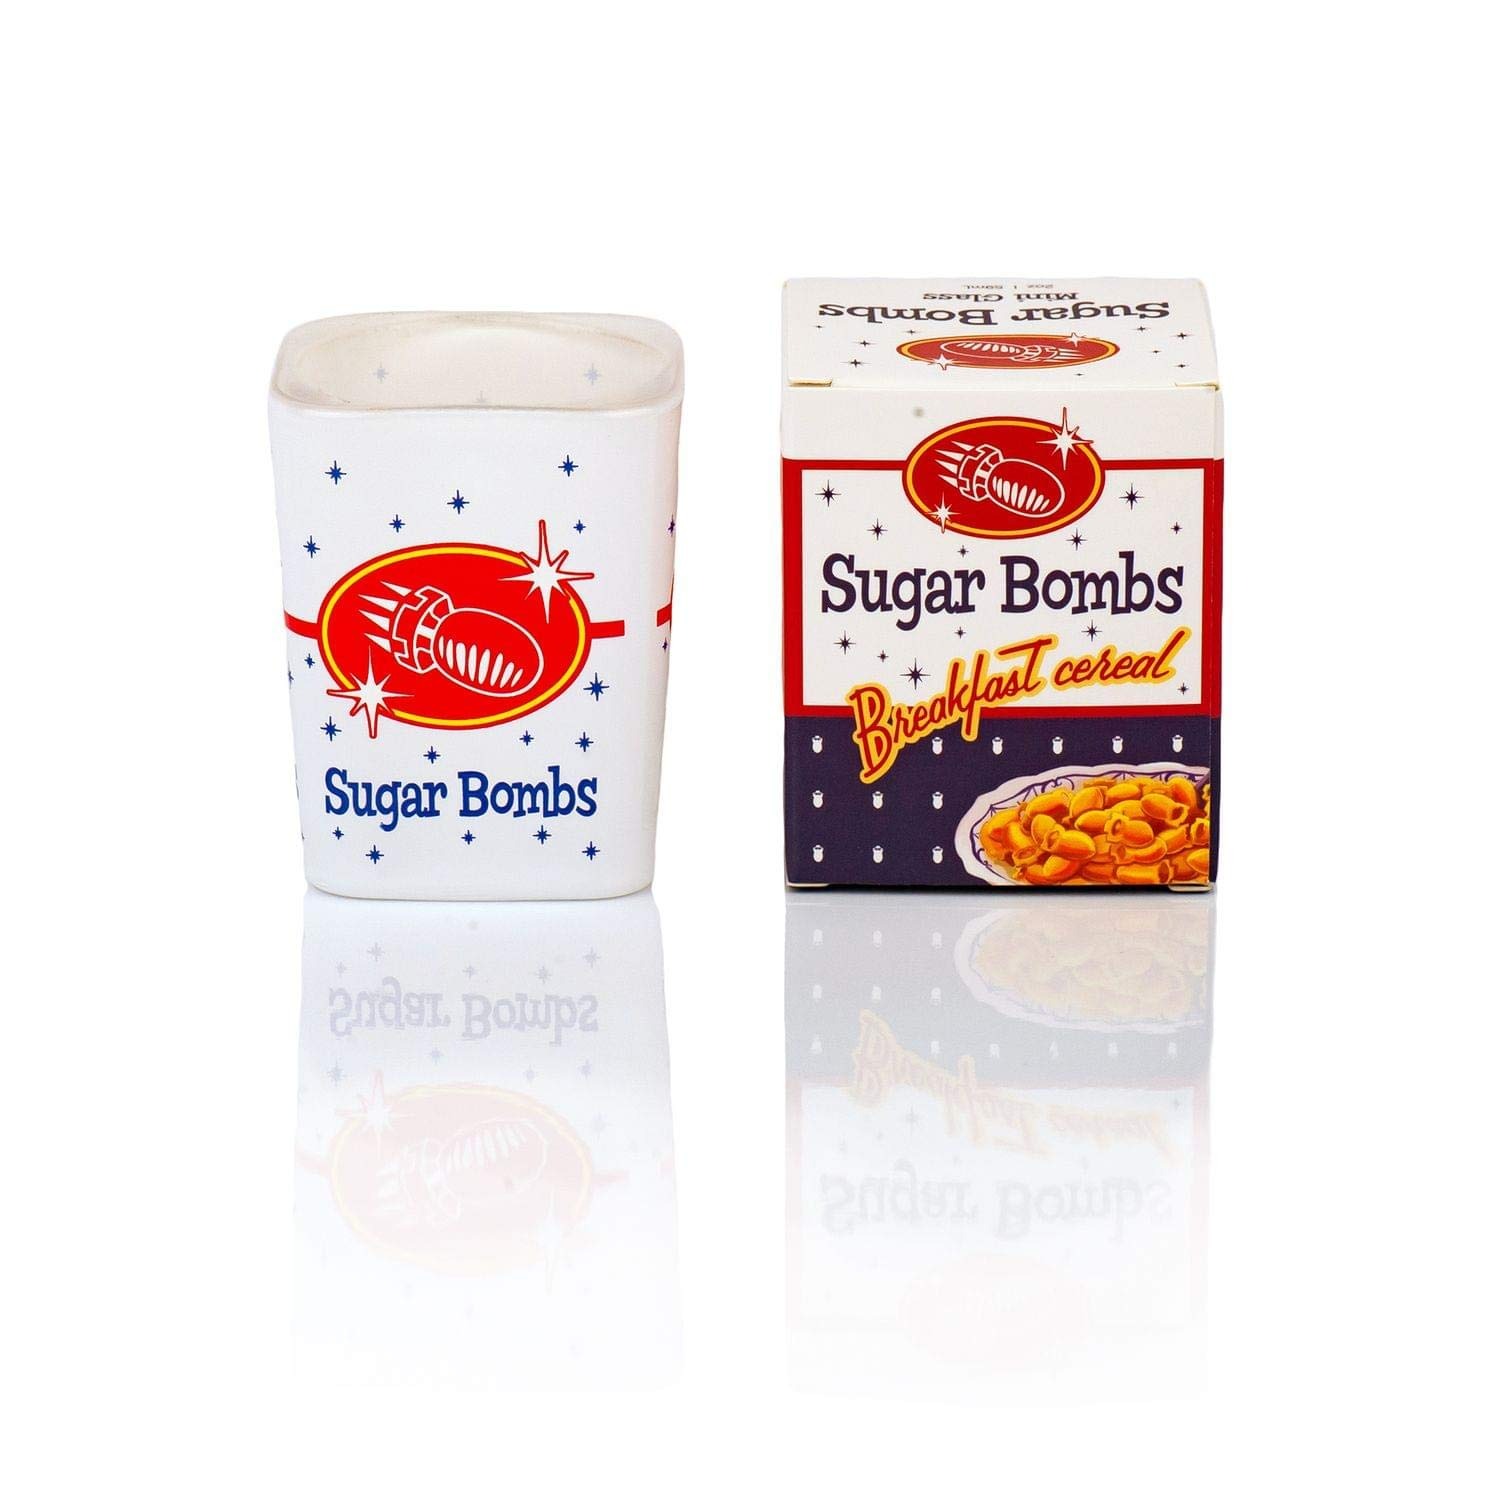
Item Name: JUST FUNKY Fallout Sugar Bombs Breakfast Cereal Square Shot Glass 2 Ounce Shot Glass
Bullet Point 1: OFFICIALLY LICENSED FALLOUT MERCHANDISE: Enjoy a Nuka Cola shot or any of your favorite gaming beverages.
Bullet Point 2: HIGH QUALITY: This high quality glass 2 ounce shot glass is a perfect item to add to your favorite Fallout Collectibles
Bullet Point 3: FALLOUT MERCHANDISE: The pre-war breakfast cereal can be found all around the wasteland in Vegas and now you can enjoy your favorite shooter with your morning breakfast.
Bullet Point 4: FALLOUT COLLECTIBLE: The shotglass is hand wash only and can be stored in the collectible Sugar Bombs Breakfast Cereal Box after use.
Product Description: Sugar Bombs is a pre-War breakfast cereal that can be found all around the Wasteland in Fallout: New Vegas. Now you can enjoy your favorite beverage in this collectible officially licensed shotglass. Enjoy with your Sugar Bombs cereal, the cereal with an explosive taste.
Value: 1.0
Unit: Count

Price: 20.675